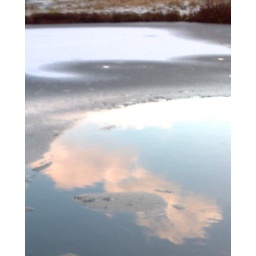
sky fell in the water 1